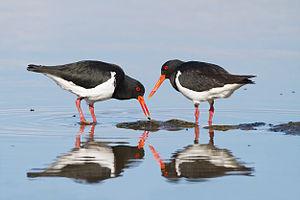
Deux Huîtriers à long bec, photographiés à Austin's Ferry, près de Hobart, en Tasmanie (Australie).